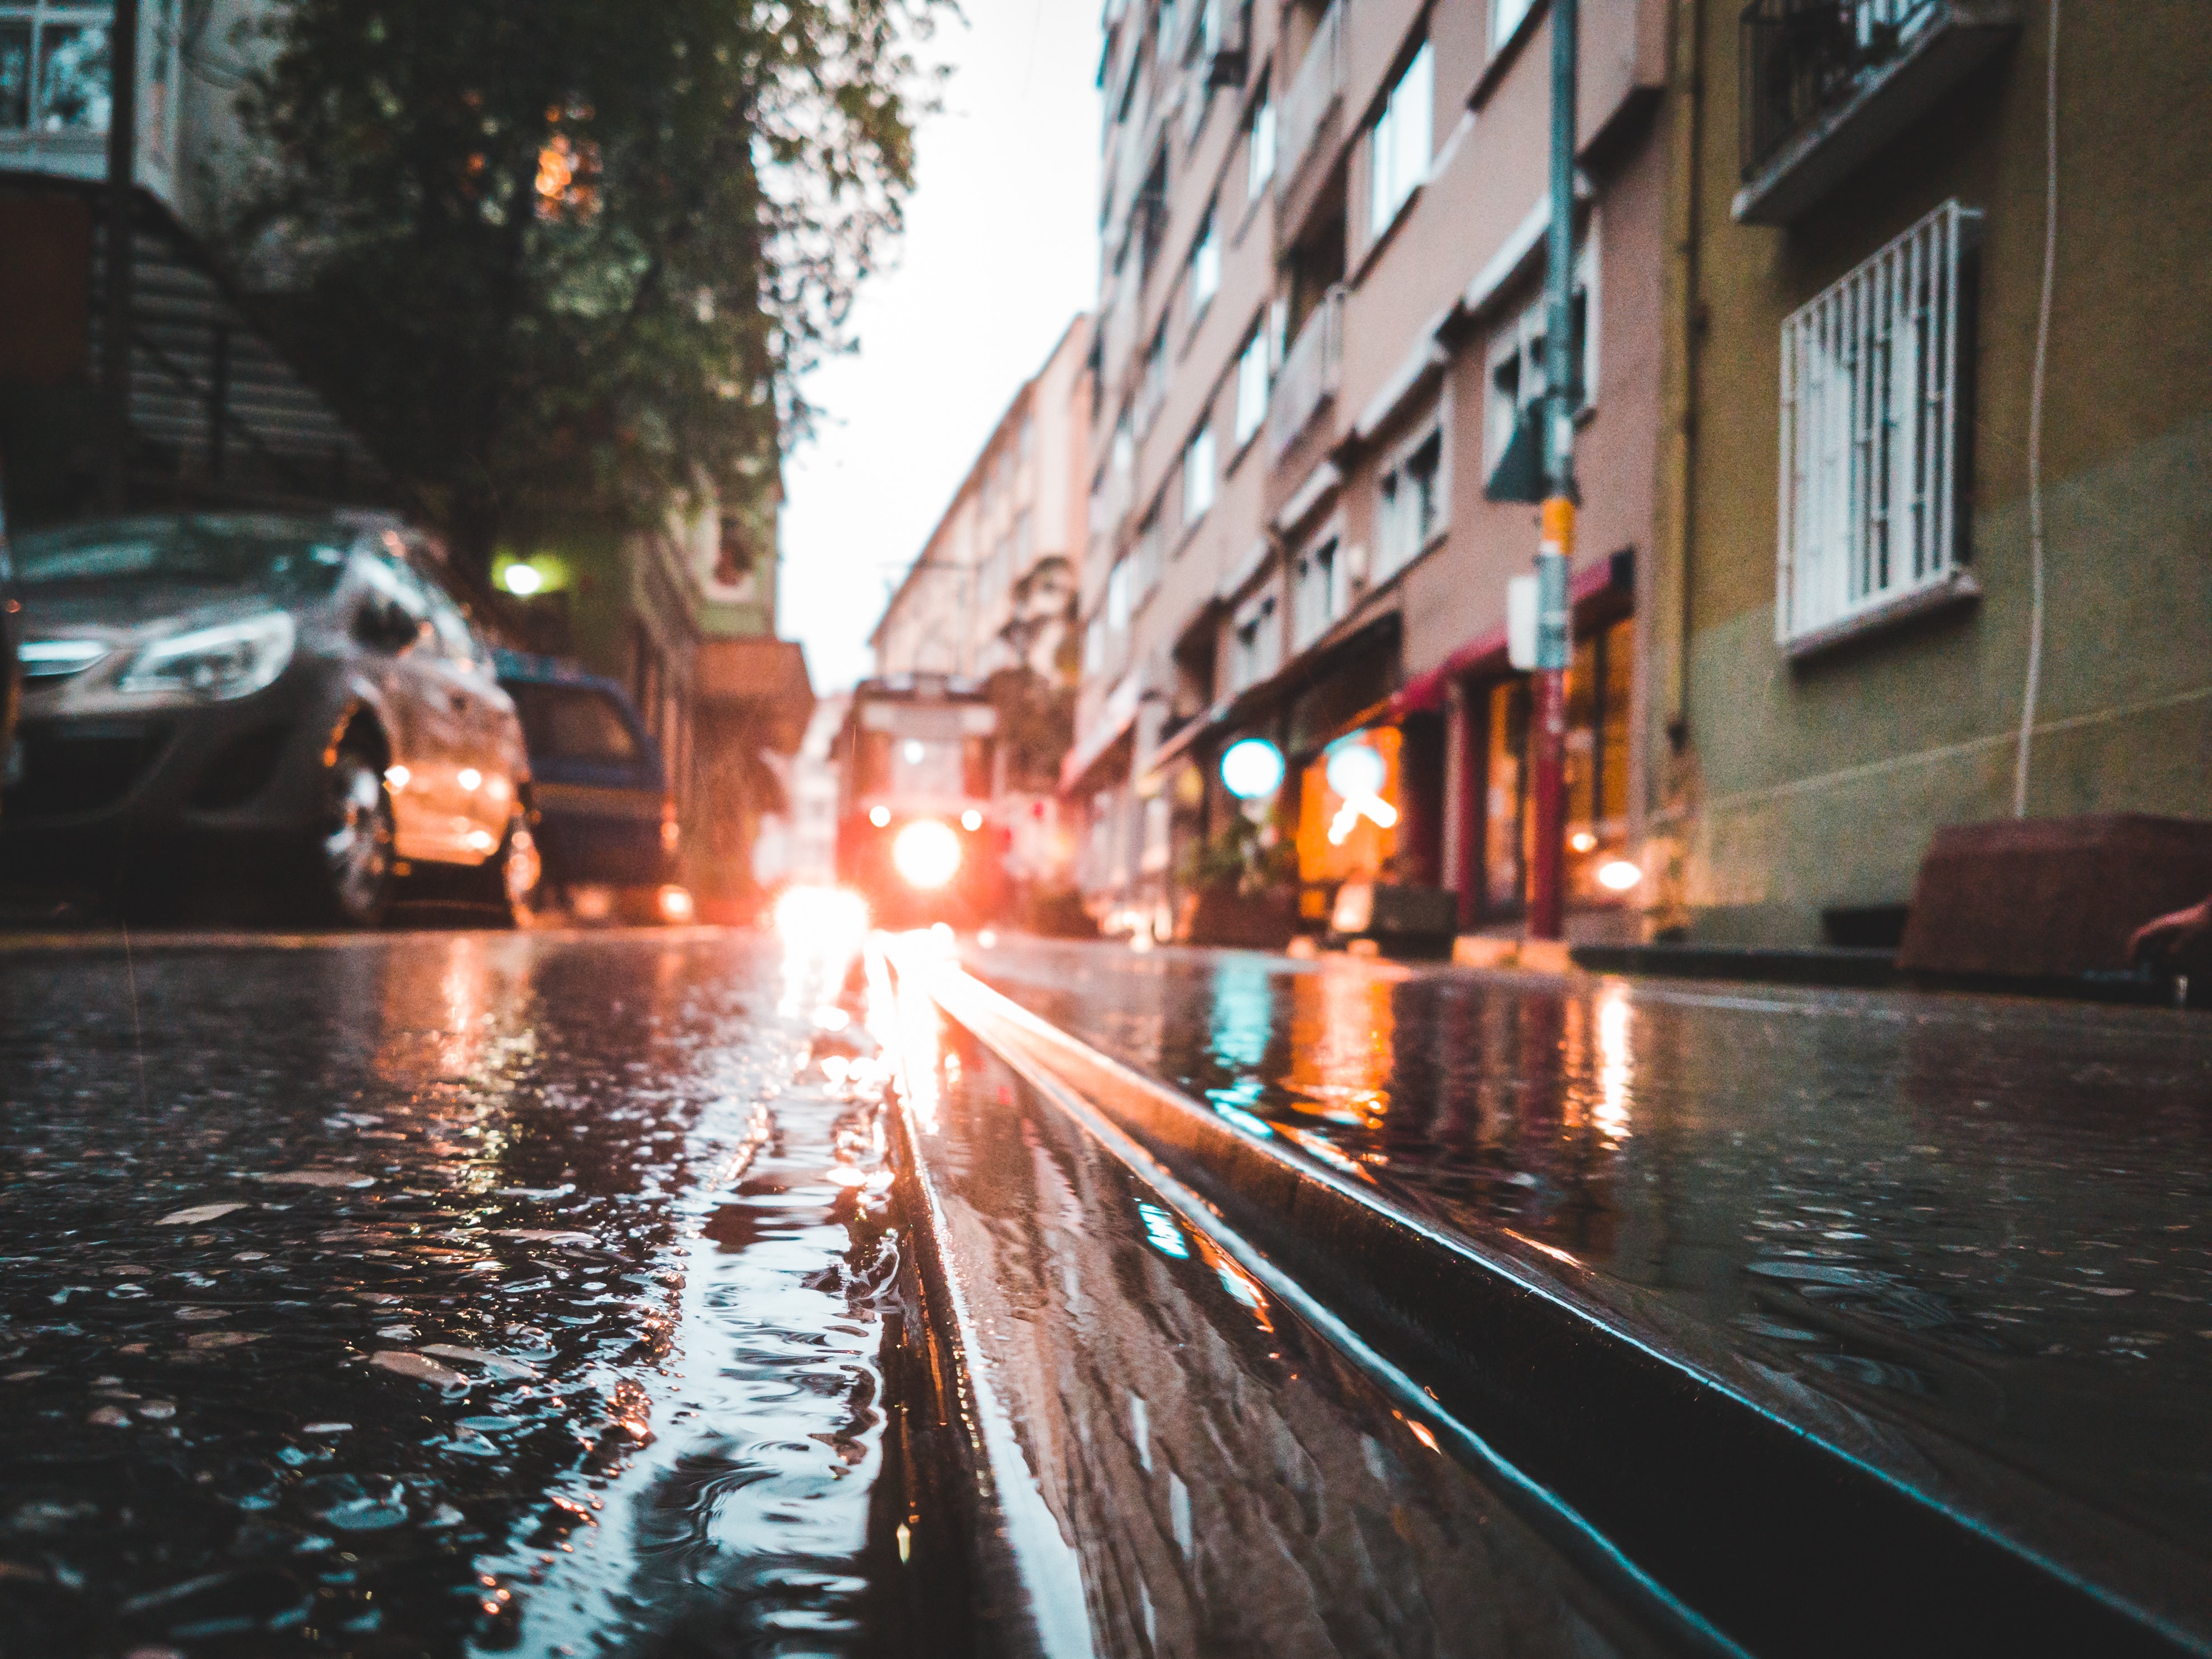
water, night, urban area, light, reflection, street, town, waterway, rain, sky, automotive lighting, mode of transport, city, road, evening, infrastructure, architecture, lane, neighbourhood, road surface, vehicle, downtown, metropolis, car, street light, canal, headlamp, house, nonbuilding structure, midnight, building, automotive window part